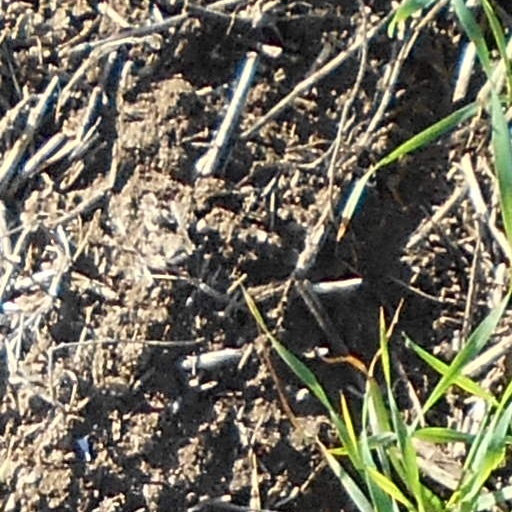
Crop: wheat